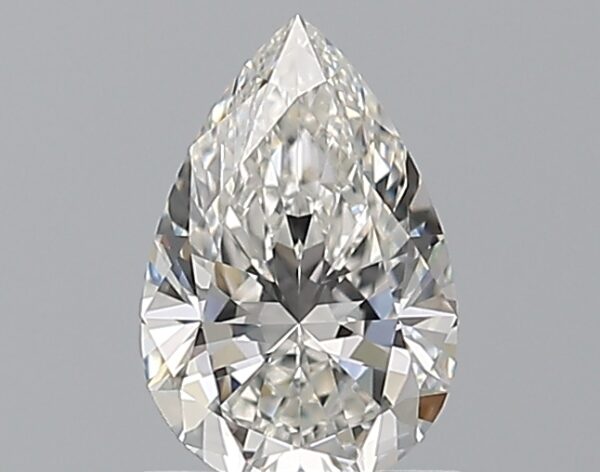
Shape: pear
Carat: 0.71
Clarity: VVS1
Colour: E
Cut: EX
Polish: EX
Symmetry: EX
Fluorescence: ST
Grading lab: GIA
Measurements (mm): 7.78 x 5.1 x 3.11